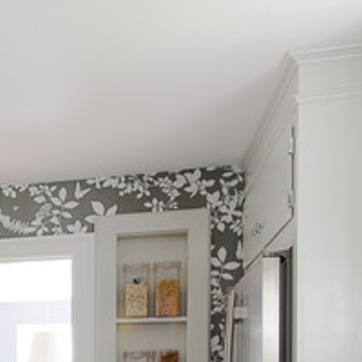
Material: wallpaper